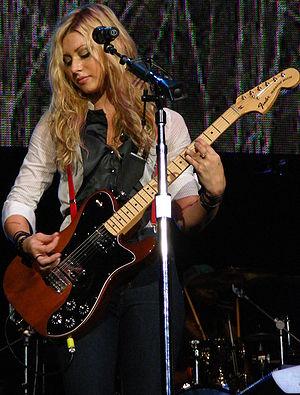
Alyson Renae « Aly » Michalka, née le 25 mars 1989 à Torrance en Californie, est une actrice, auteure-compositrice-interprète, mannequin et musicienne américaine. Elle est surtout connue pour faire partie du groupe Aly & AJ avec sa sœur, Amanda Michalka, depuis 2004.